Downtown Triangle (Jerusalem)

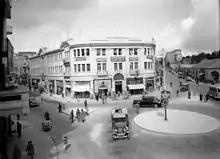
Cafe Europe, located in the Sansur Building at Zion Square, circa 1934–1946.

Before the British Mandatory government took over in 1917, the main commercial district in Jerusalem was in the Old City. With an eye to the continuing development of new neighborhoods outside the Old City Walls, the British drew up a master town plan that called for the establishment of two commercial hubs in the New City. The first commercial district to be built was the Downtown Triangle, although it was intended to play a secondary role to the other planned commercial district in the Mamilla area, which was closer to the Old City. However, the Mamilla development did not garner as much interest as the Triangle.